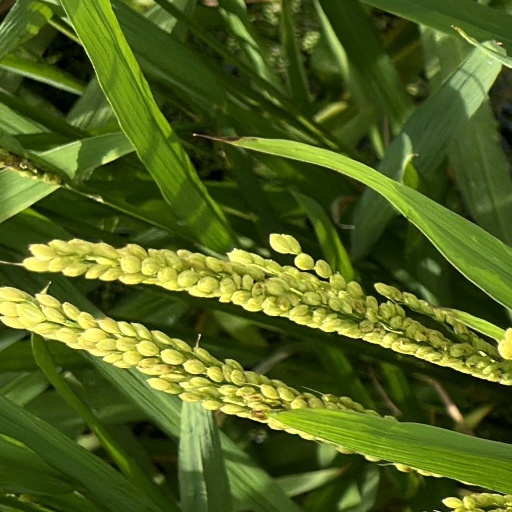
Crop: rice